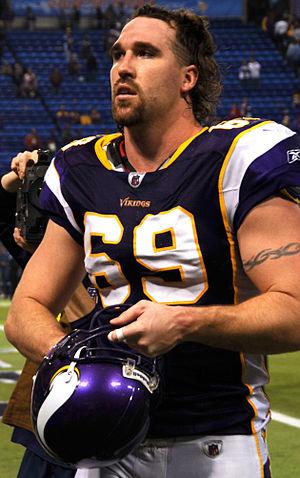
Jared Scot Allen, né le 3 avril 1981 à Dallas, est un américain, ancien joueur professionnel de football américain. Il évoluait au poste de defensive end et était réputé pour ses sacks.